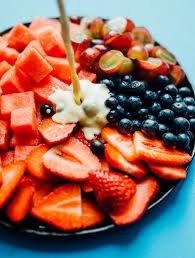
Label: Watermelon